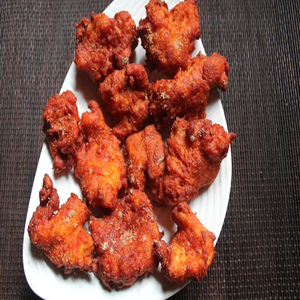
Dish: pakora